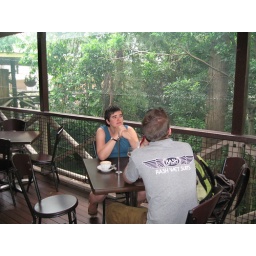
Surrounded by forest and birds